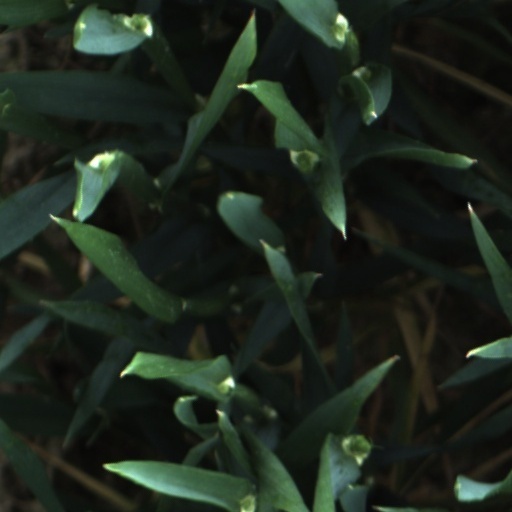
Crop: wheat